Wabane

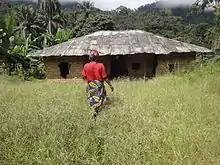
Primary School in Tabot (Wabane)

A few community banks have been implanted in Banteng, Bechati and Ntemndzem (Nkongle) in collaboration with the RUMPI project.